Baltic Fleet

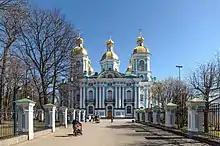
The naval St. Nicholas Cathedral in St. Petersburg is the main church of the Russian Navy. Its outside is covered with plaques to Russian sailors/officers lost at sea.

Following the catastrophic losses in battleships during the Russo-Japanese War, Russia embarked on a new naval building program which was to incorporate a number of the most modern dreadnought-type battleships into the fleet along with other vessels and practices adopted from the Western navies. In late 1914, four dreadnoughts of the "Gangut" class entered service with the fleet: ; ; ; and . Four more powerful battlecruisers of the "Borodino" class were under construction, but were never completed. On the whole the heavy units of the fleet remained in port during the war, as the Imperial German Navy's superiority in battleships and other vessels was overwhelming and it was difficult to communicate with Great Britain's Royal Navy forces further west in the North Sea even though they had the Germans bottled up after the Battle of Jutland in 1916.